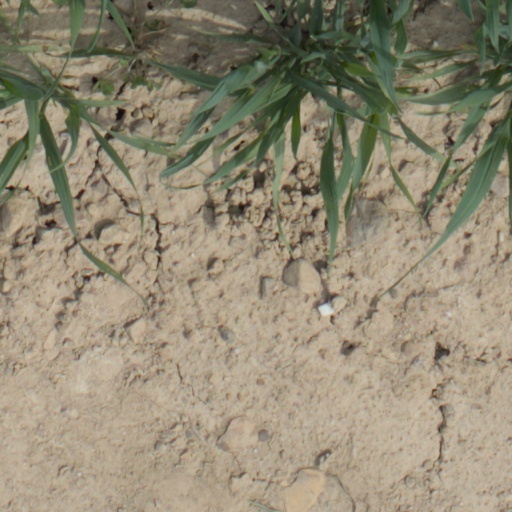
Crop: wheat